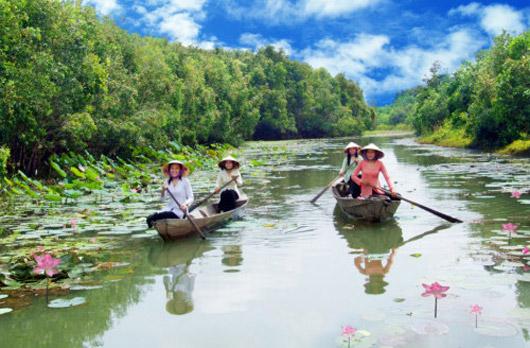
có hai chiếc thuyền đang di chuyển ở trên một con sông